Shifford Lock

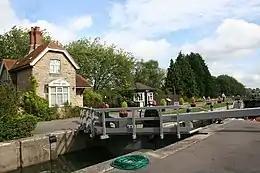

Shifford Lock is a lock on the River Thames in England. It is in the centre of a triangle formed by the small villages of Shifford, Duxford and Chimney in Oxfordshire. It is at the start of a navigation cut built with the lock by the Thames Conservancy in 1898. This was the only new lock built on the non-tidal Thames in the era of falling revenue after the Thames Conservancy took over responsibilities of the Thames Navigation Commission. It replaced a flash lock in a weir about downstream.